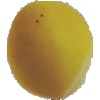
Label: Peach 2